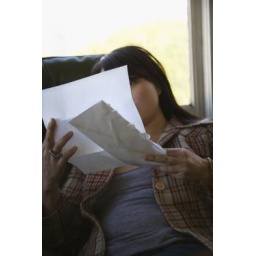
Young Asian woman sitting in green chair reading letter.